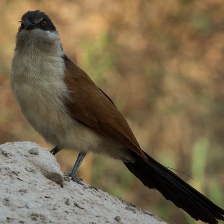
Species: COPPERY TAILED COUCAL
Scientific name: CENTROPUS CUPREICAUDUS